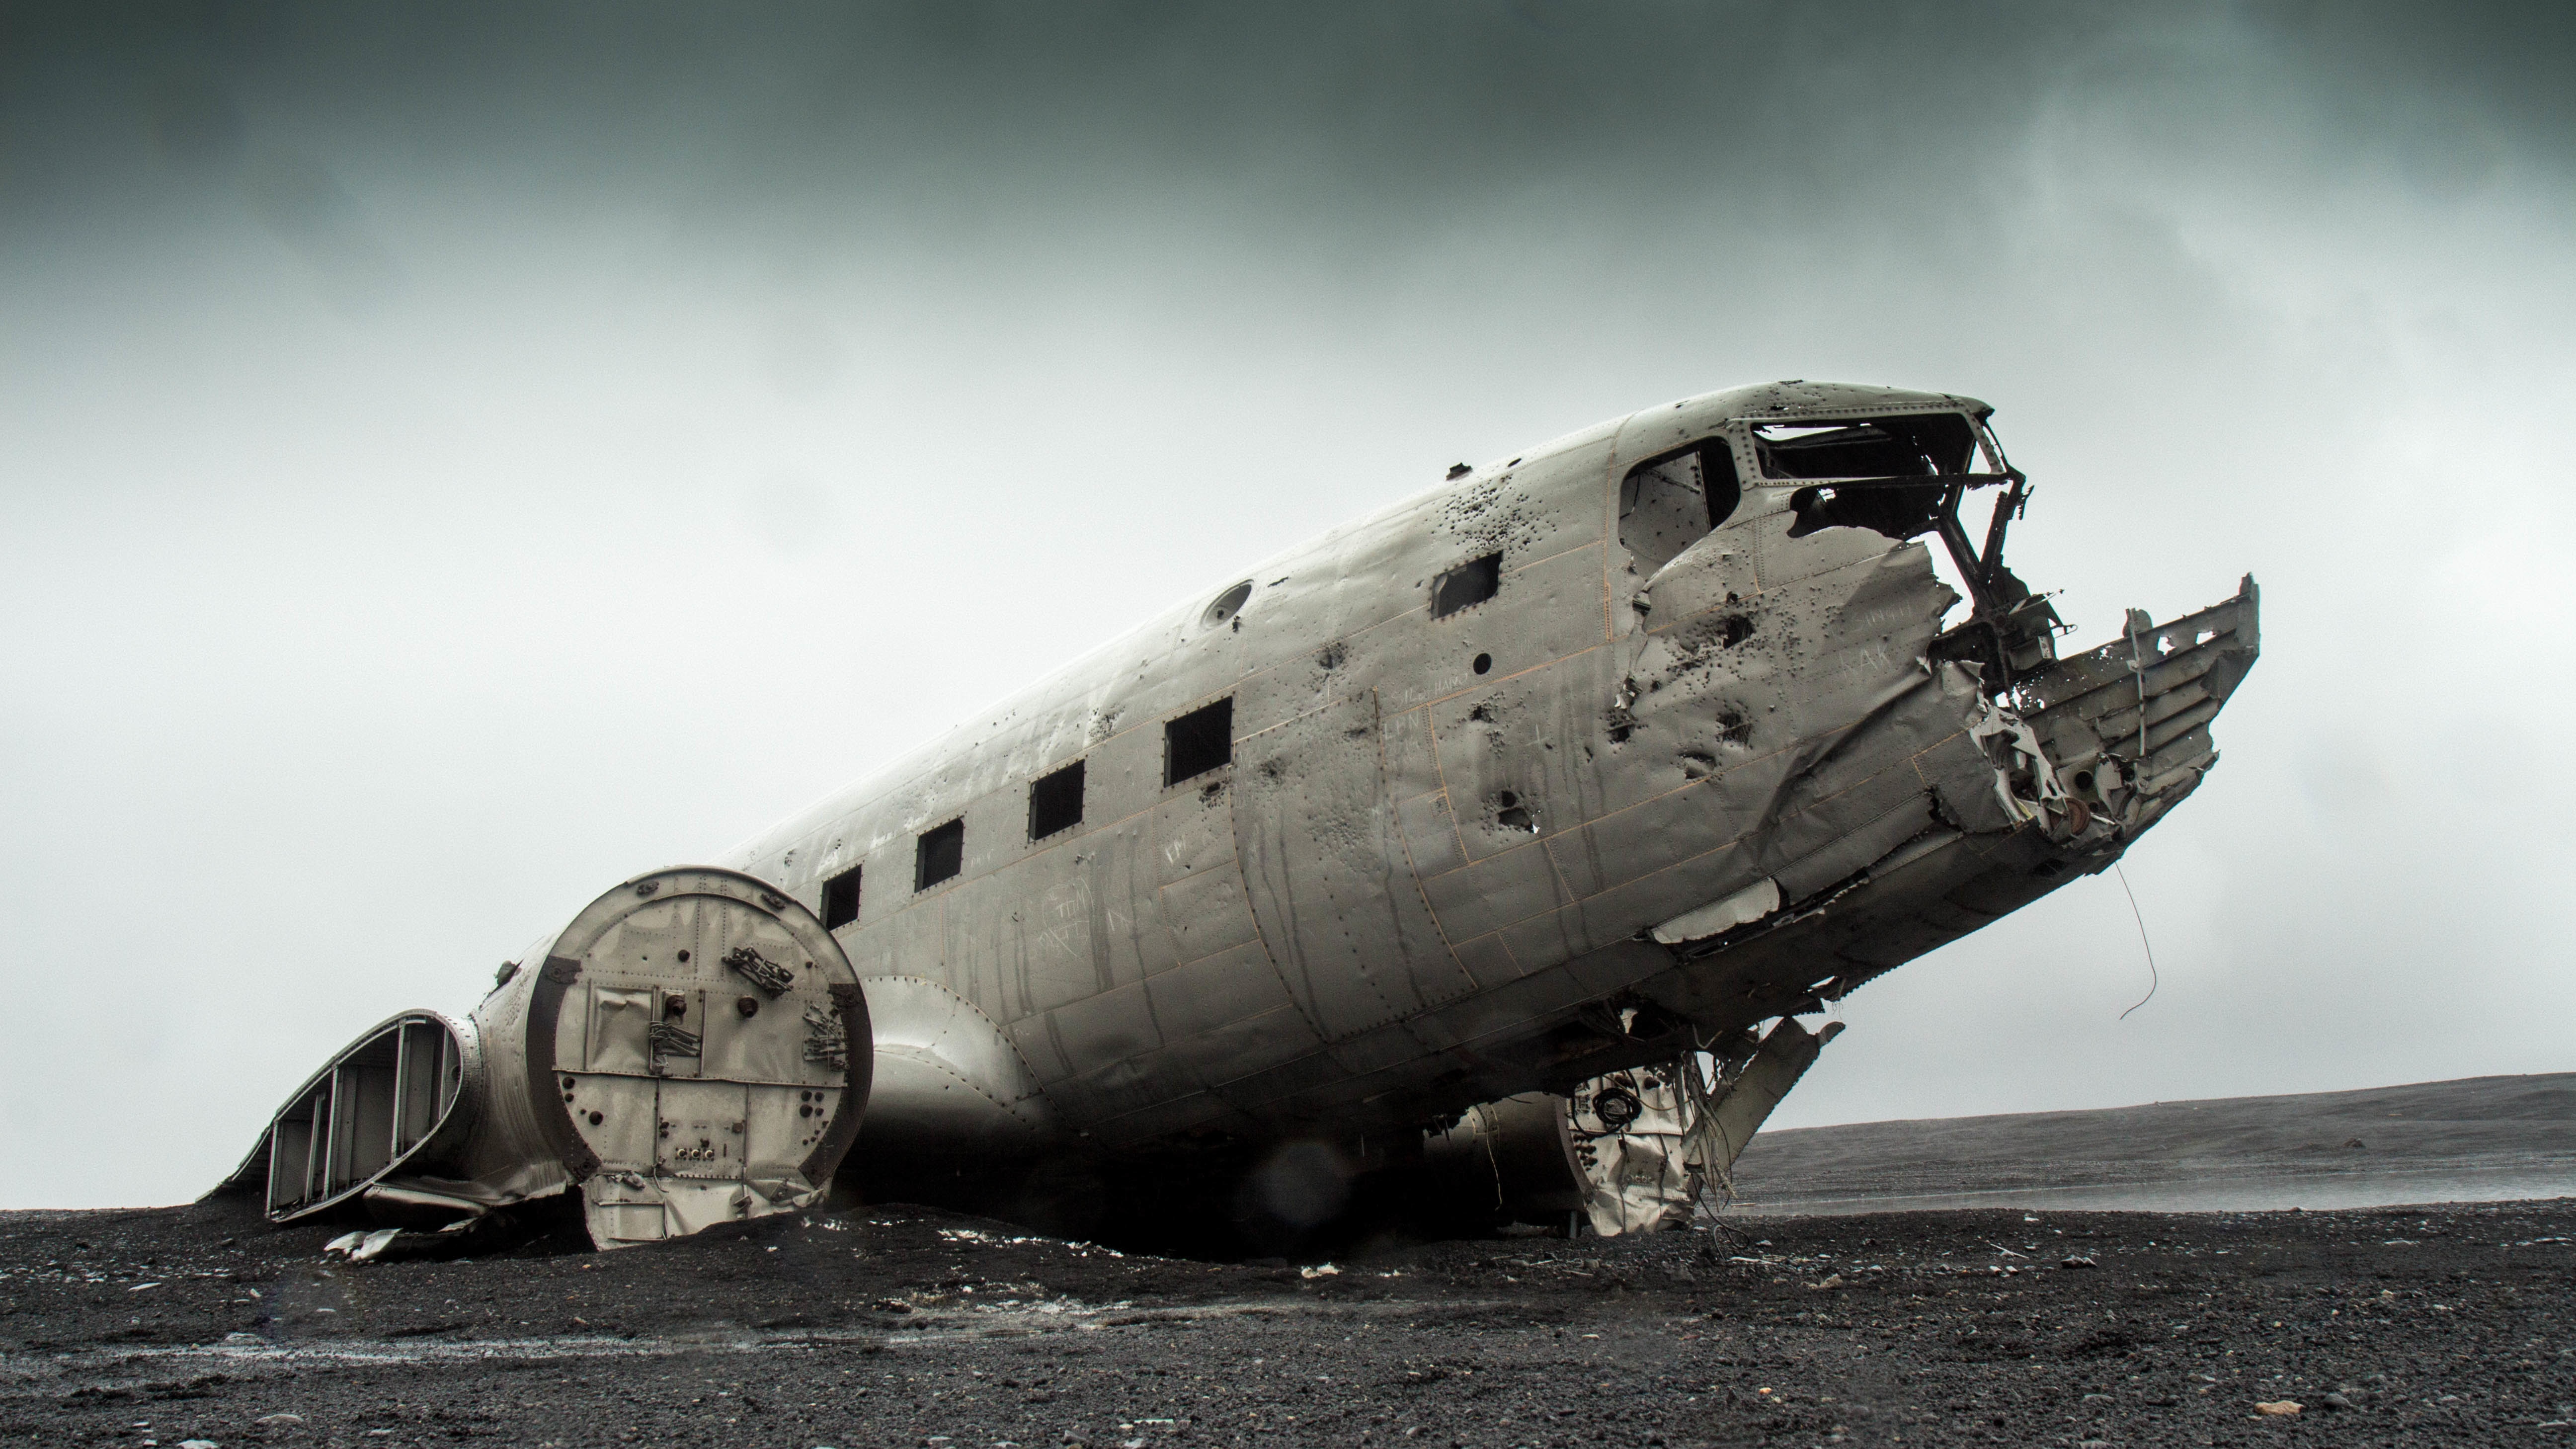
airplane, plane, aircraft, military, vehicle, aviation, crashed plane, plane wreck, airliner, strange, air force, military aircraft, atmosphere of earth, aircraft engine